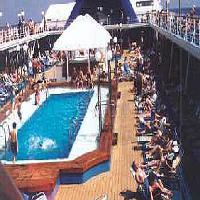
Weather: sun or clear